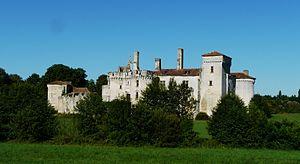
Château de Mareuil
Mareuil, appelée localement Mareuil-sur-Belle, est une ancienne commune française située dans le département de la Dordogne, en région Nouvelle-Aquitaine.